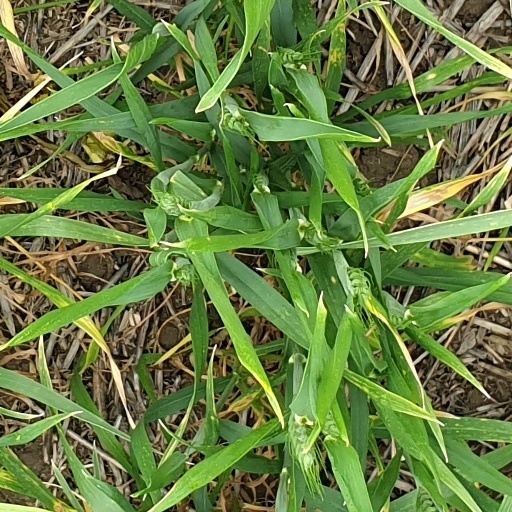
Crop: wheat